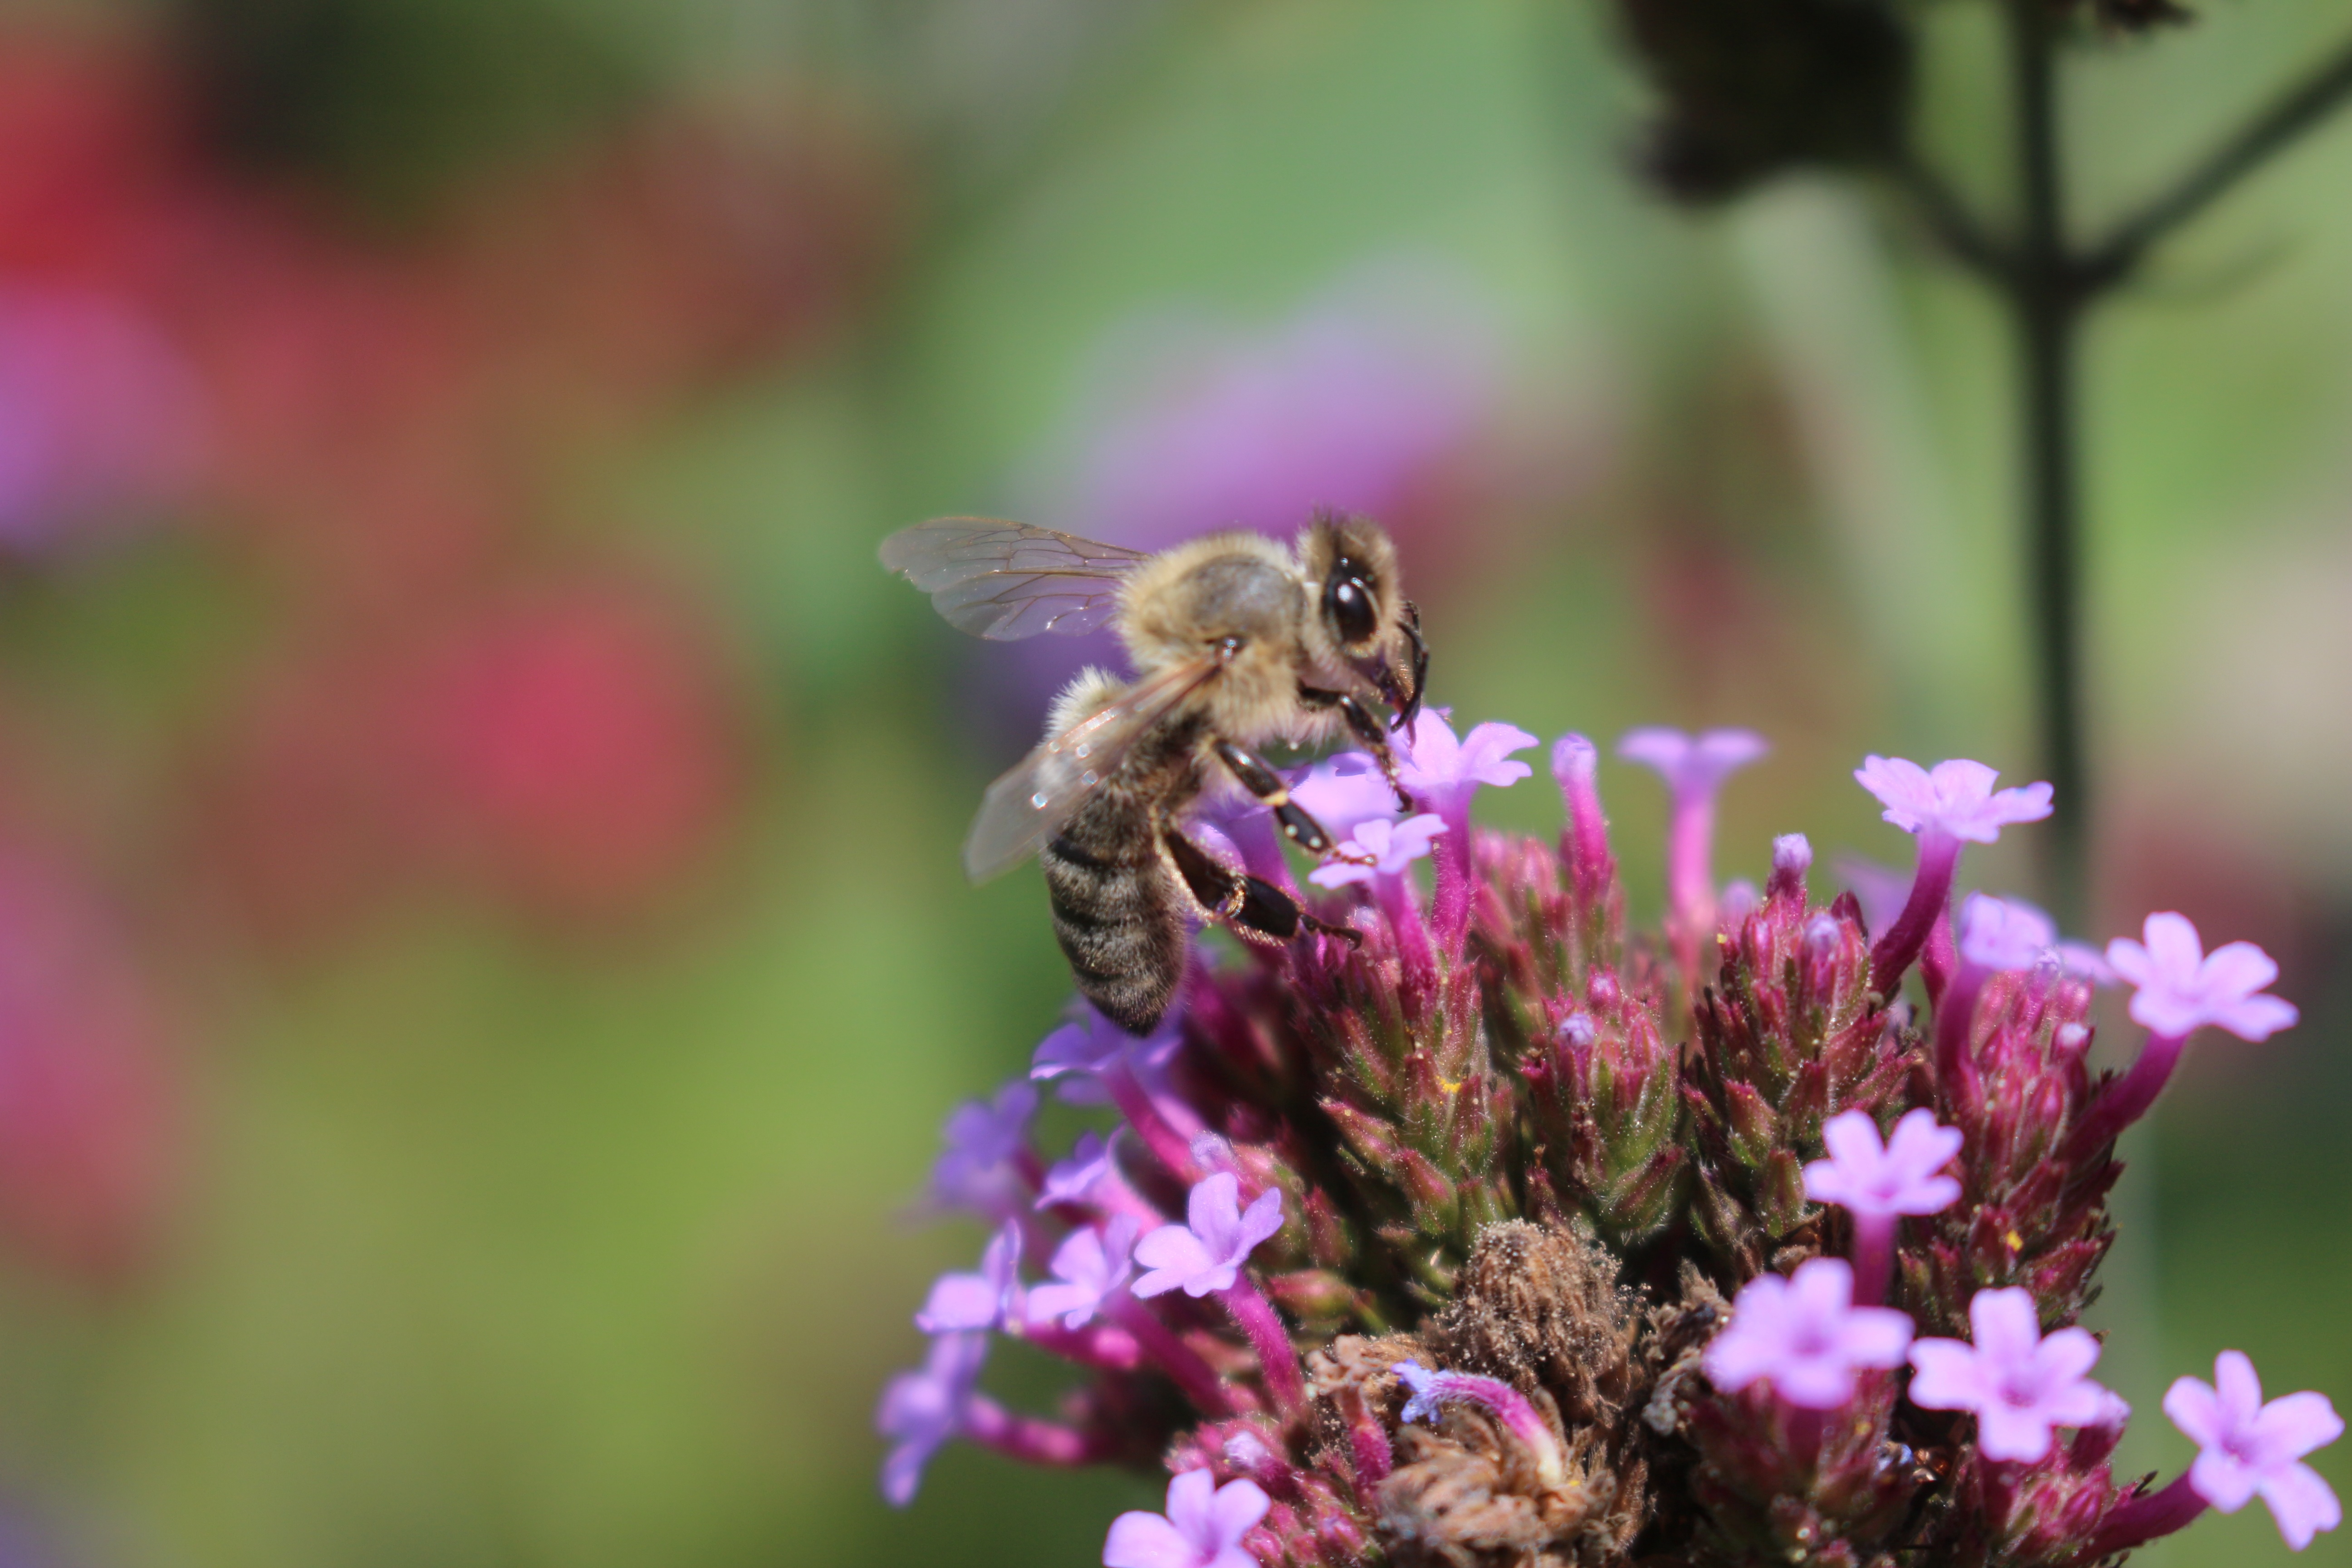
nature, blossom, plant, meadow, flower, insect, macro, flora, lavender, fauna, invertebrate, wildflower, close up, bee, lilac, bumblebee, nectar, macro photography, honey bee, pollinator, membrane winged insect